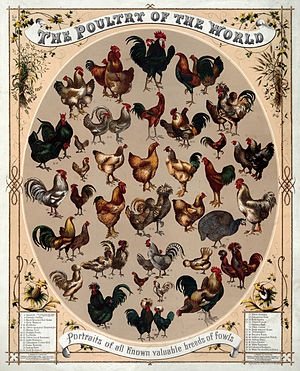
Fjerkræ
Fjerkræ i verden
Fjerkræ er fællesbetegnelsen for fugle der holdes som husdyr i fangenskab for produktion af kød eller æg. Høns, ænder, gæs og kalkuner er de vigtigste typer af fjerkræ, men også perlehøns, vagtler, duer, fasaner, agerhøns og strudsefugle hører under fjerkræ.